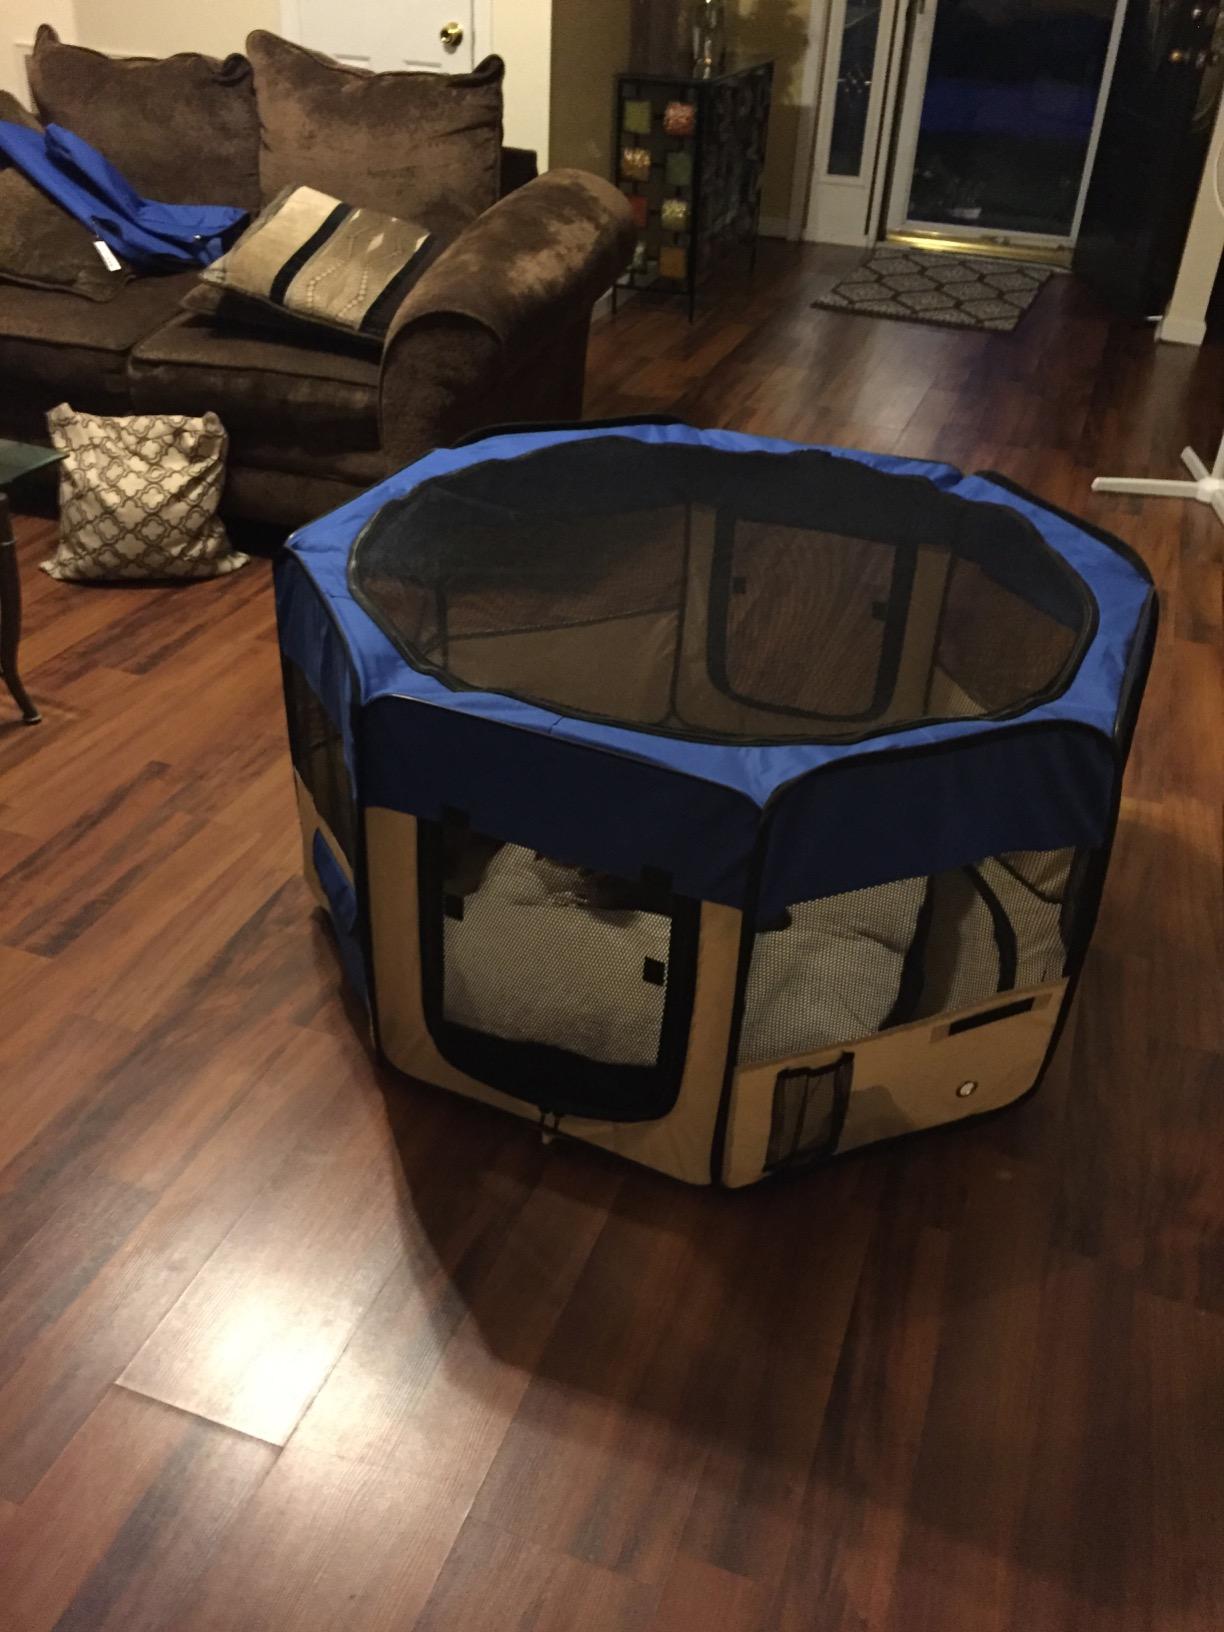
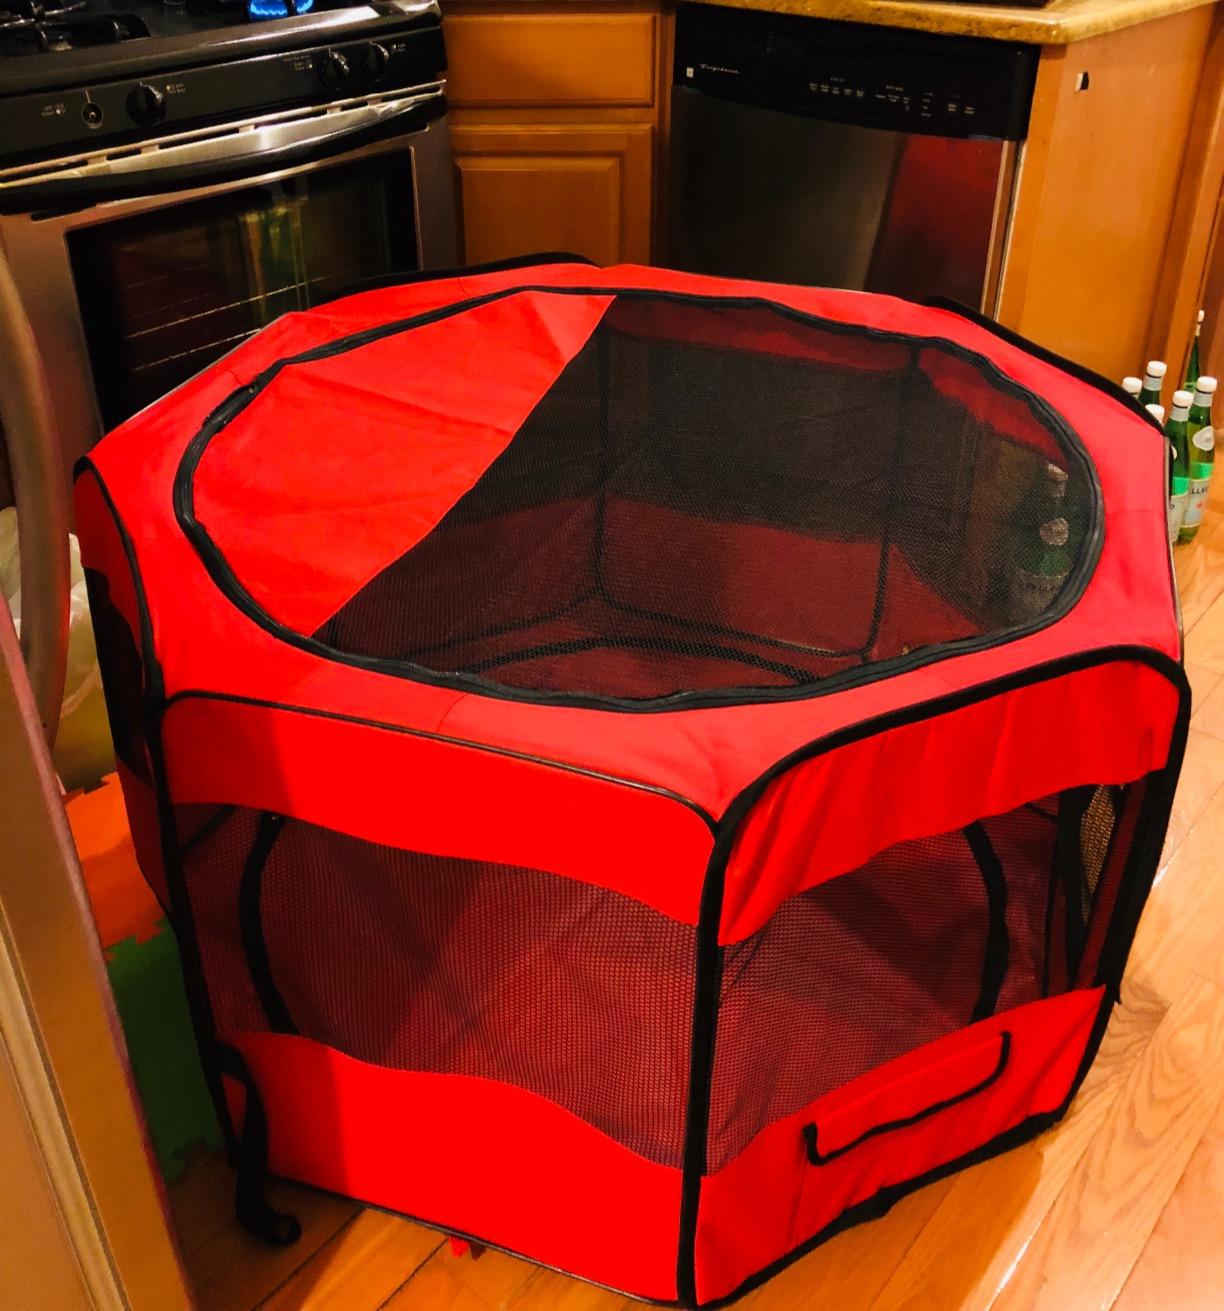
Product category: items_kennel
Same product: no